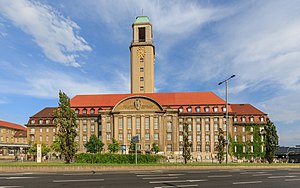
Spandau
Spandau er det femte og vestligste bydelsområde i Berlin. Bydelen var frem til 1920 en autonom by, inden det blev inkorporeret i Stor-Berlin.